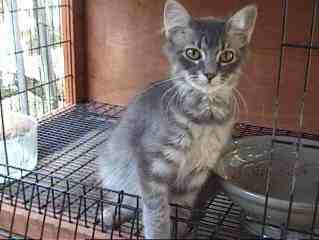
Label: cat